Westbeth Playwrights Feminist Collective

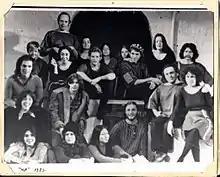
Up Production Photo with Danny DeVito, Rhea Perlman, Cathy Heriza, and others Photo by Arcaterra

Not limited to theater productions, the playwrights group branched out to produce poetry readings, and film screenings. As a preamble to the opening of JUMPIN’ SALTY - a show about historic women in Greenwich Village – they organized a march through downtown Manhattan complete with speakers at numerous historic sites. These included the site of the Triangle Shirtwaist Factory fire, Margaret Sanger’s office, and Henrietta Rodman's Feminist Alliance office at McDougal St., the former Café Society location at Sheridan Square where Lena Horne sang, Bessie Hillman's Women's Trade Union League, and a location of Harriet Tubman's Underground Railroad. In 1974-75, the Collective sponsored a nationwide playwriting contest for women playwrights. The prize was a theatrical production in New York City.